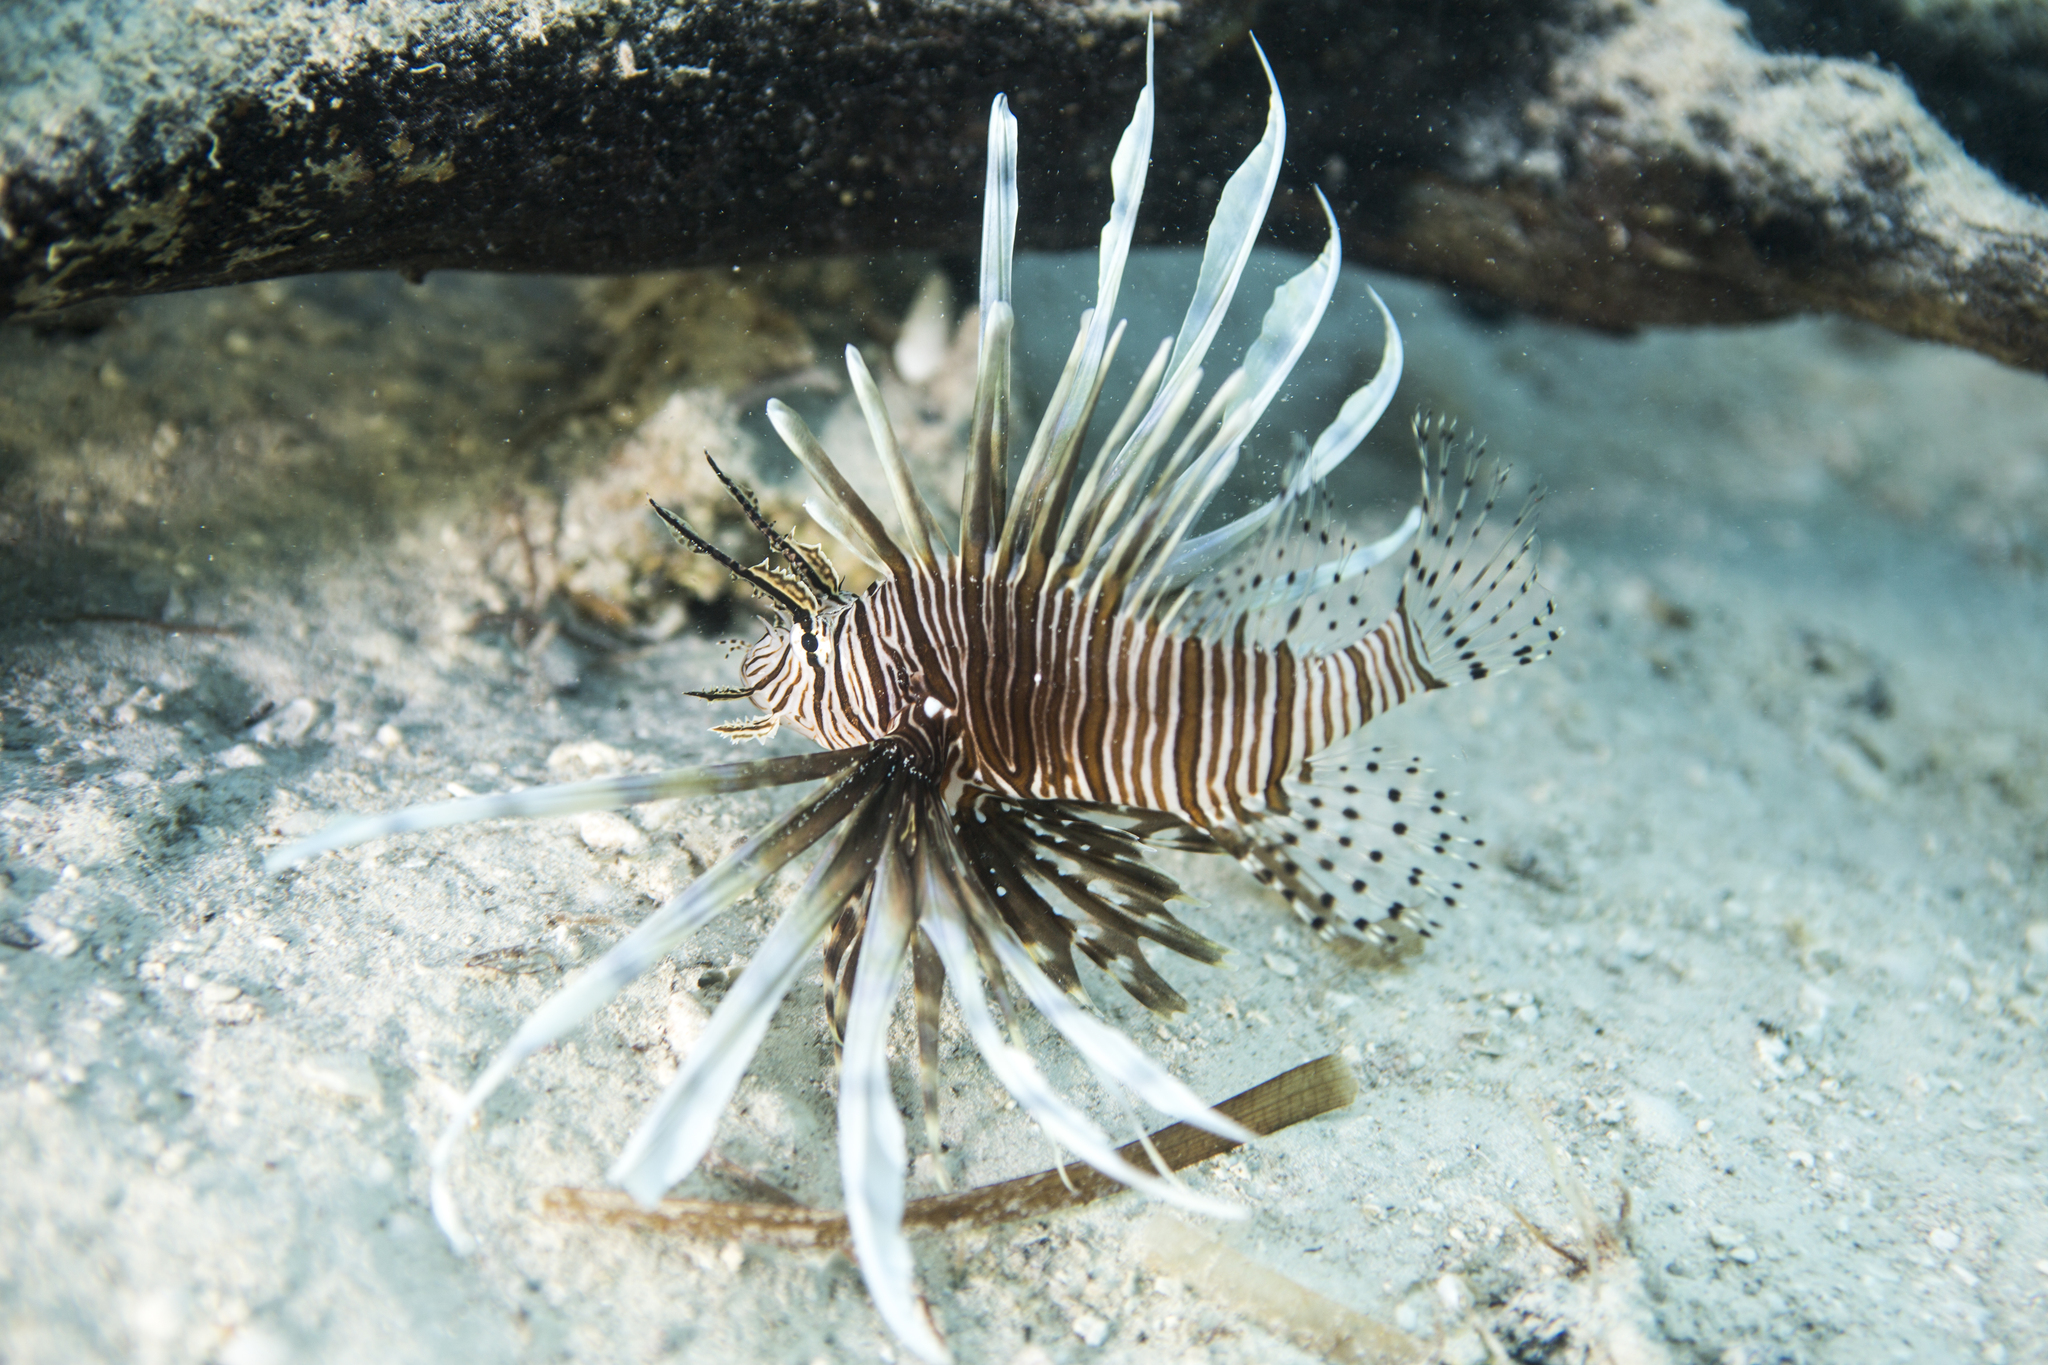
Pterois volitans (Red Lionfish)